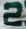
Number: 2